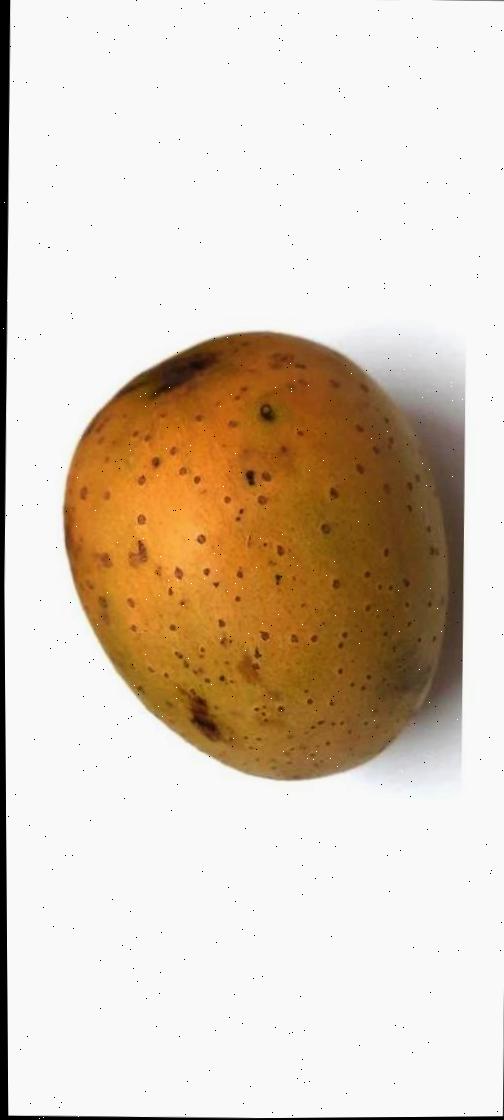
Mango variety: Gourmoti